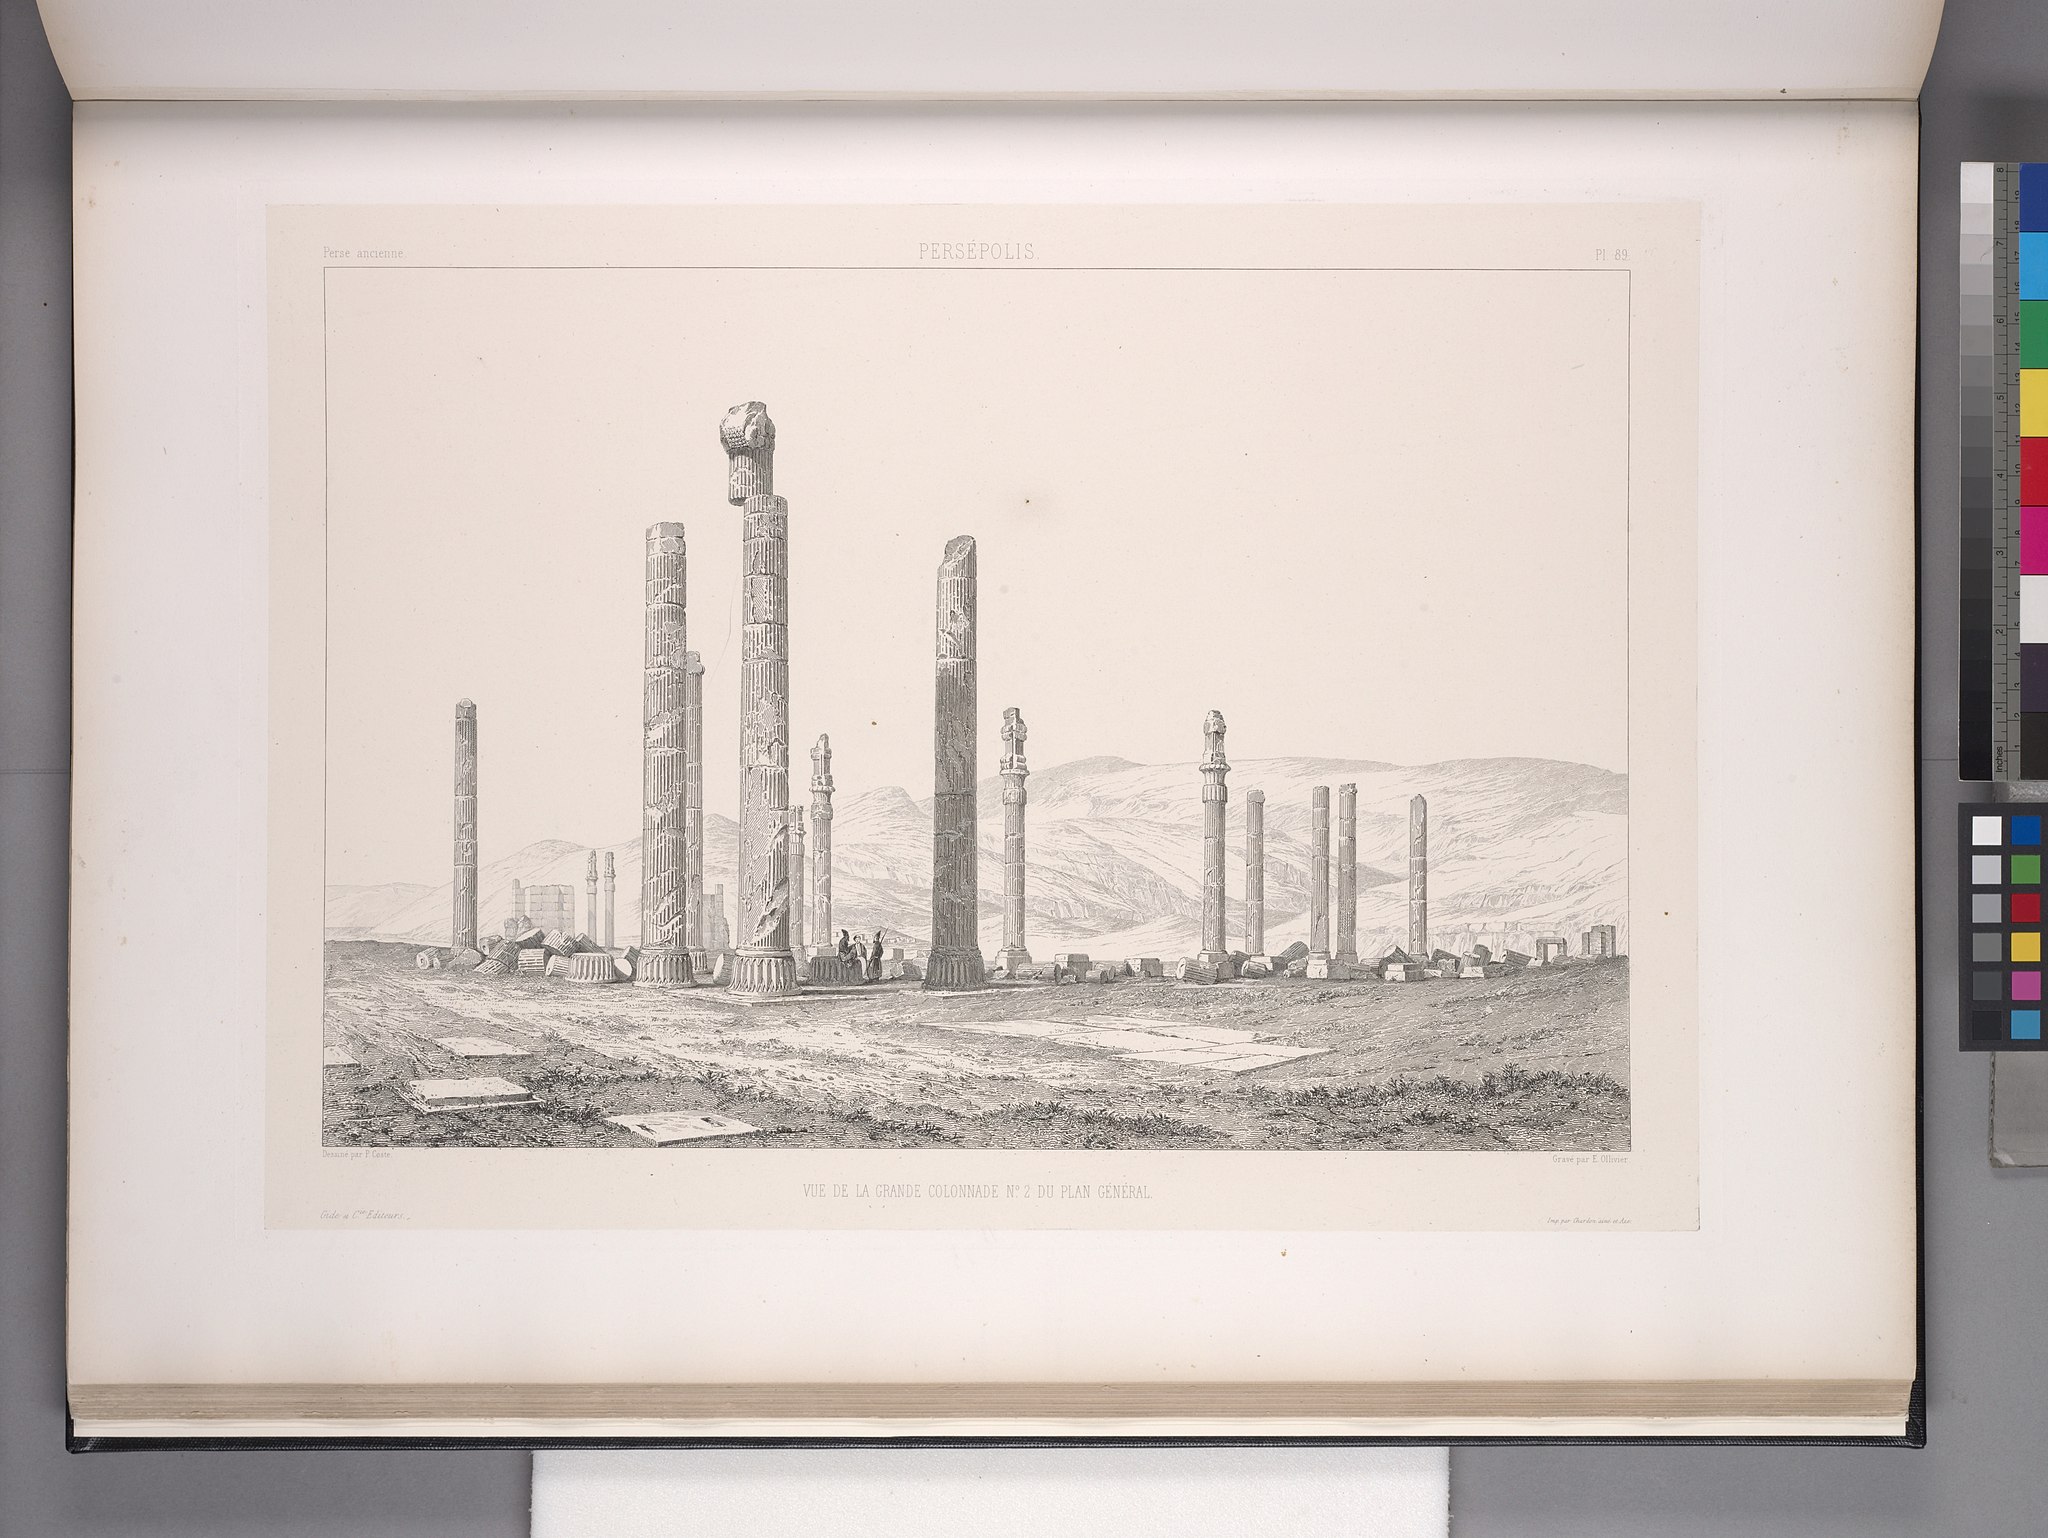
Title: Persépolis. Palais no. 2. Vue de la grande colonnade (NYPL b12482496-1542801)
Description: Persépolis. Palais no. 2. Vue de la grande colonnade
Date: 1851
Categories: Images uploaded by Fæ, PD-old-100-expired, PD-scan (PD-old-auto-expired), Images from the New York Public Library, CC-PD-Mark, Media needing category review as of 28 October 2016, NYPL General Research Division, Persepolis in the 19th century, Voyage en Perse, PD-old missing SDC copyright status, Illustrations of Apadana of Persepolis, Illustrations of Persepolis